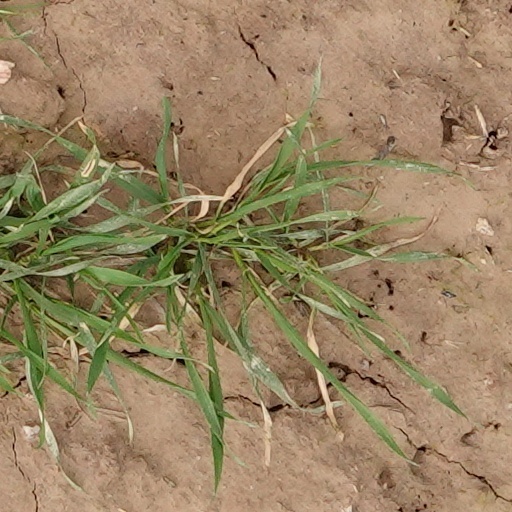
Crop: wheat